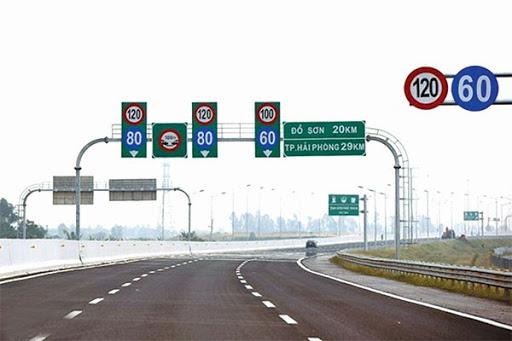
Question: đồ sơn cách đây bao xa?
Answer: cách đây 20 km